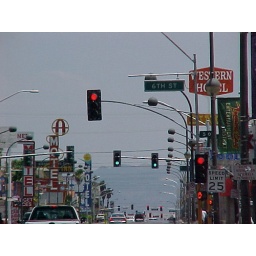
Down town view of street and mountain in background